Parco delle Cascine

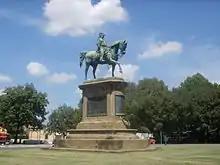

A number of meadows of different extension, sometimes limited by wooded areas, are situated in the park: their names are "Tinaia", "del Quercione", "delle Cornacchie. "Other smaller meadows are situated within gardens or squares. Wooded areas cover more than 35 hectares. The total number of trees situated in the park is about 19.000.